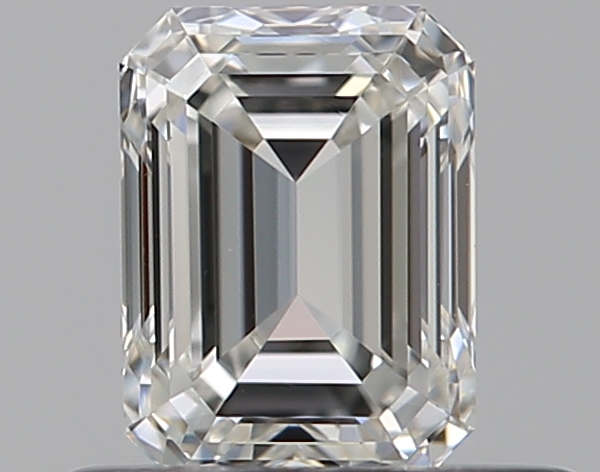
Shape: emerald
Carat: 0.5
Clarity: VVS2
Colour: H
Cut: EX
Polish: VG
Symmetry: VG
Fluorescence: N
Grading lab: GIA
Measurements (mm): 5.1 x 3.77 x 2.58